Léopoldville riots

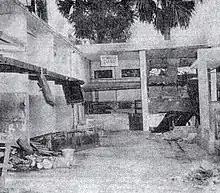
Damage to the Congolese Public Market in Léopoldville from the riots

The Léopoldville riots were an outbreak of civil disorder in Léopoldville (modern-day Kinshasa) in the Belgian Congo which took place in January 1959 and which were an important moment for the Congolese independence movement. The rioting occurred when members of the "Alliance des Bakongo" (ABAKO) political party were not allowed to assemble for a protest and colonial authorities reacted harshly. The exact death toll is not known, but at least 49 people were killed and total casualties may have been as high as 500. Following these riots, a round table conference was organized in Brussels to negotiate the terms of Congo's independence, The Congo received its independence on 30 June 1960, becoming the Republic of the Congo.